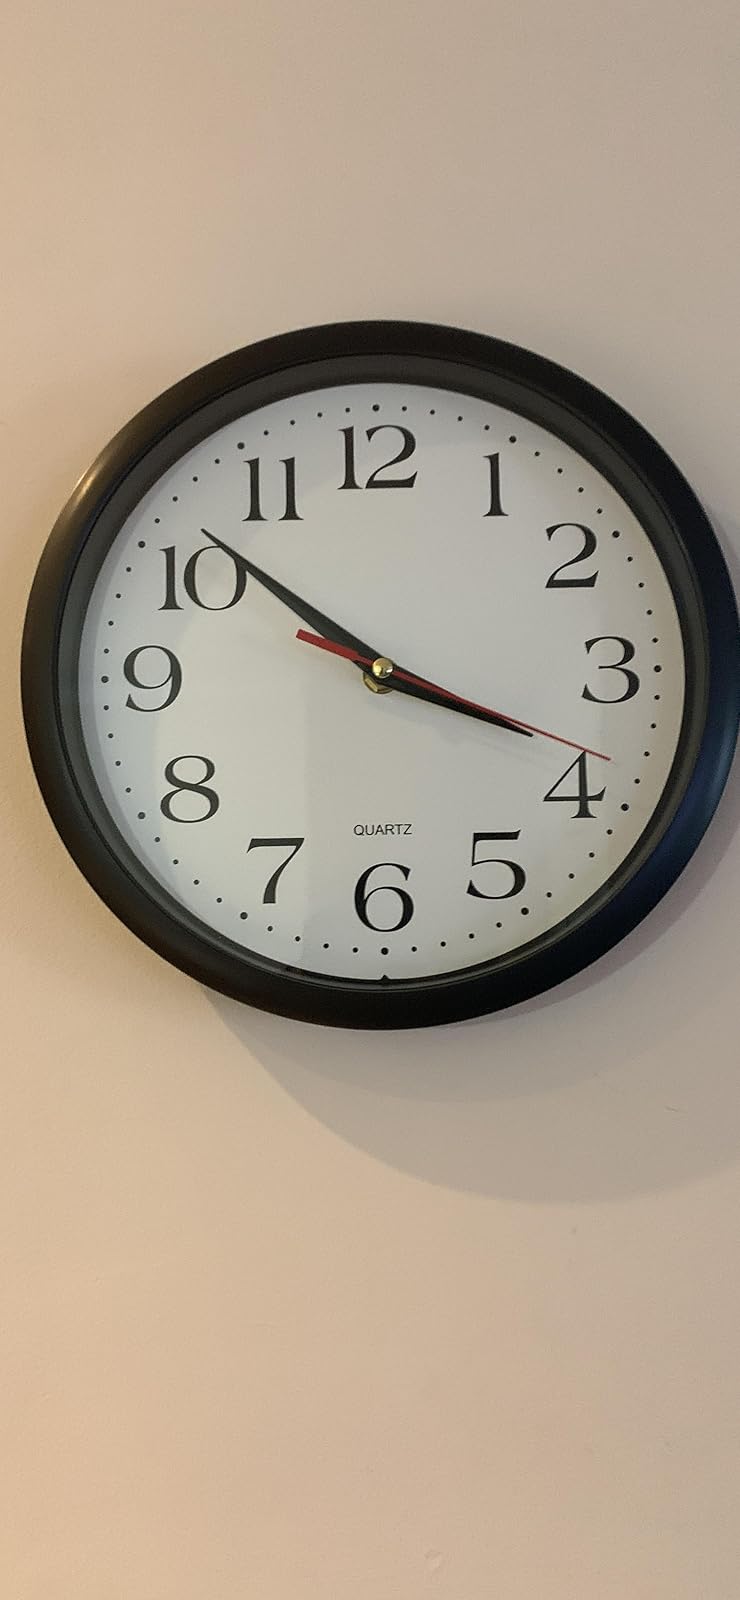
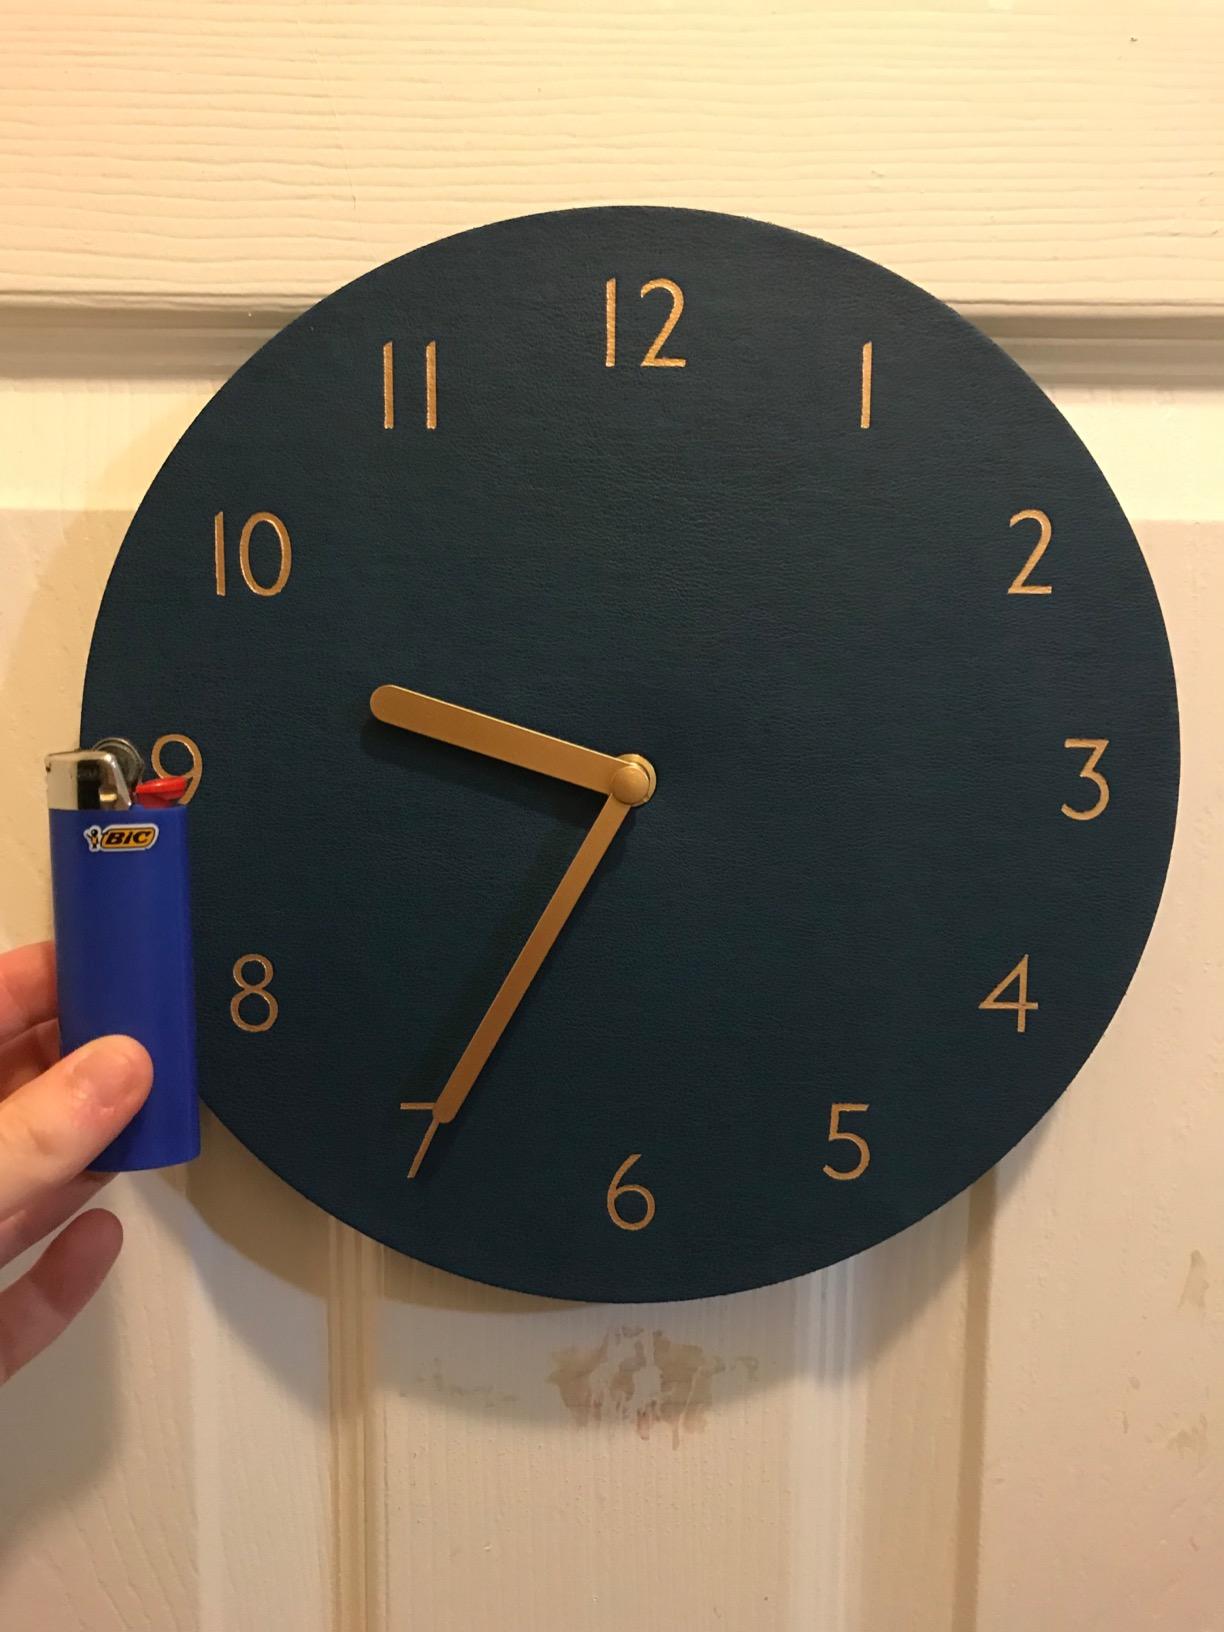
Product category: clock
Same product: no